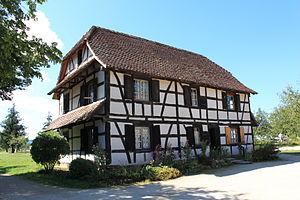
Maisons Comtoises de Nancray, Doubs, France